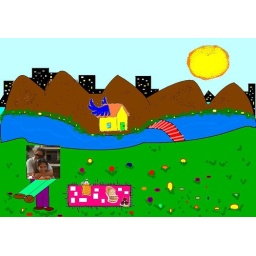
Fransua_Garcia_a bird in the flying house